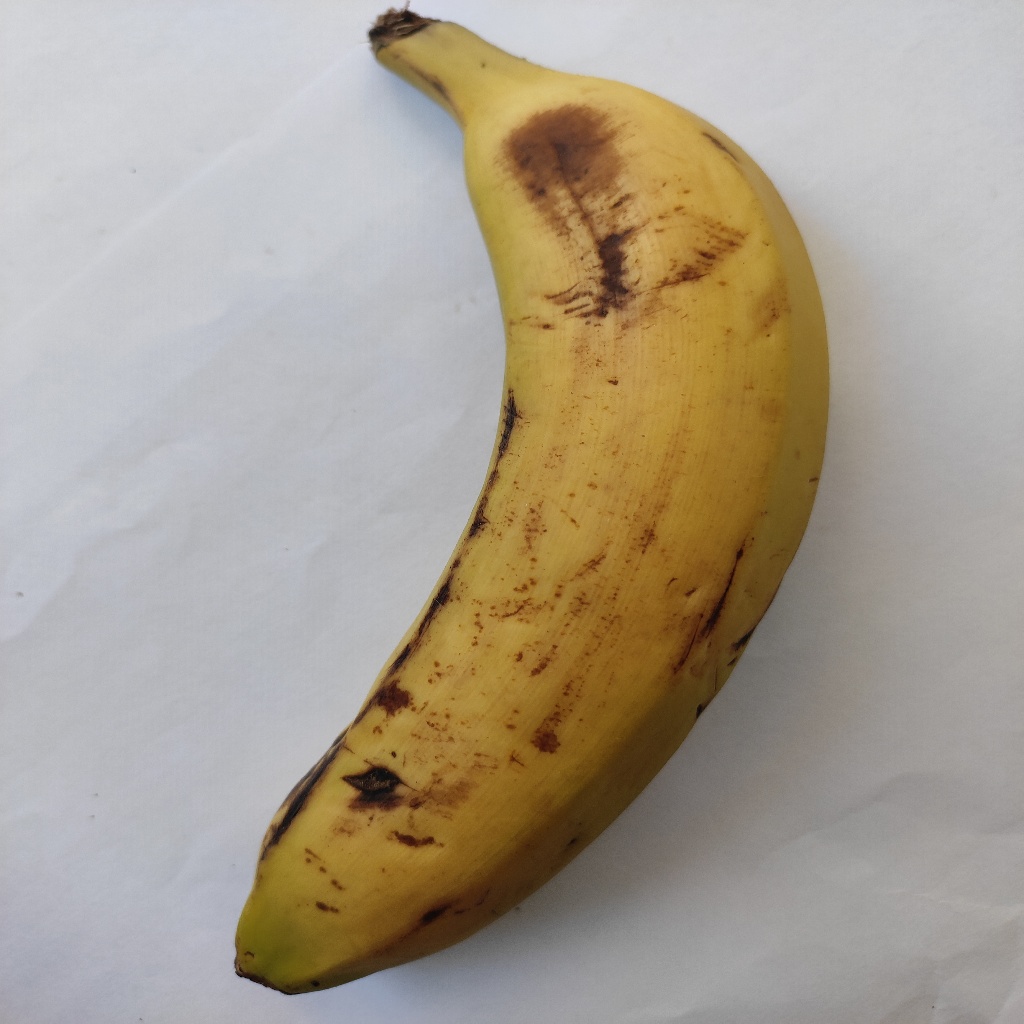
Crop: banana
Quality class: Class_B